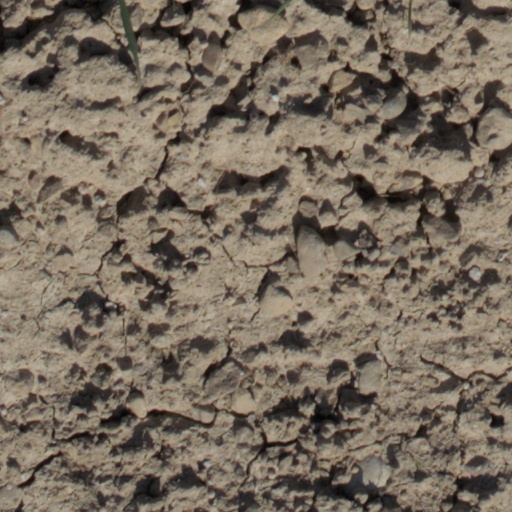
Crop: wheat